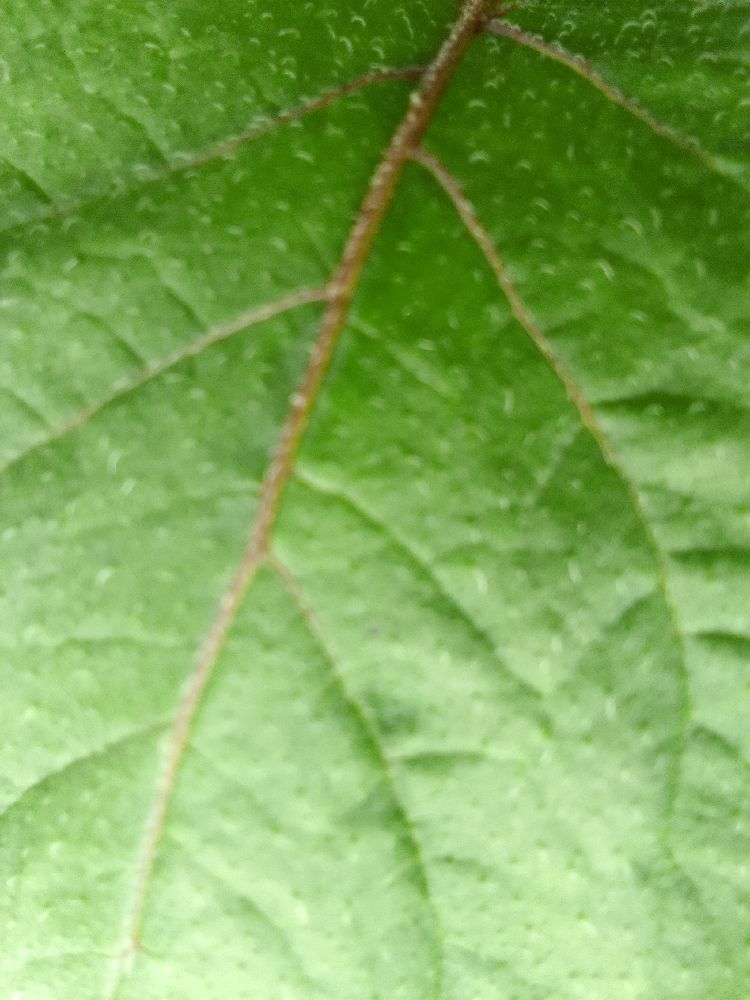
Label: Healthy